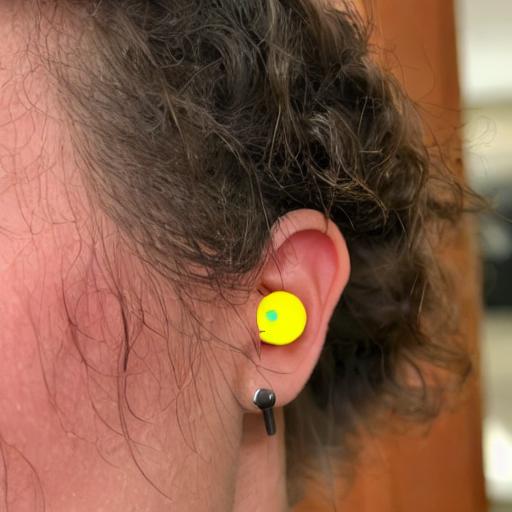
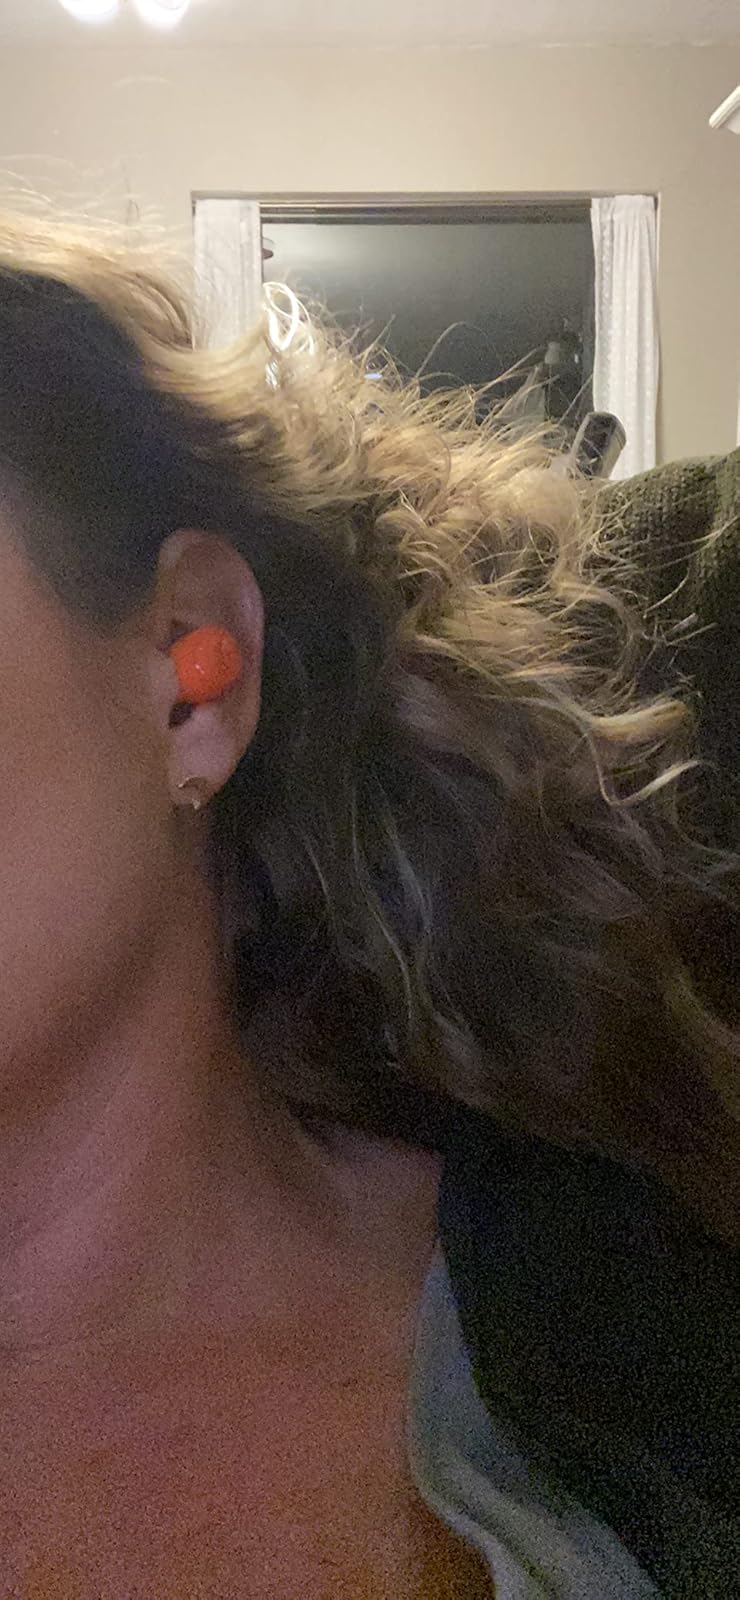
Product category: earbuds
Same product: no